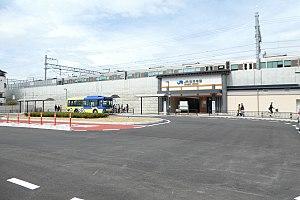
La gare de JR-Sōjiji est une gare ferroviaire située à Ibaraki, dans la préfecture d'Osaka, au Japon, et exploitée par la JR West.